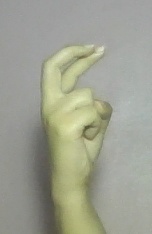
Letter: zay